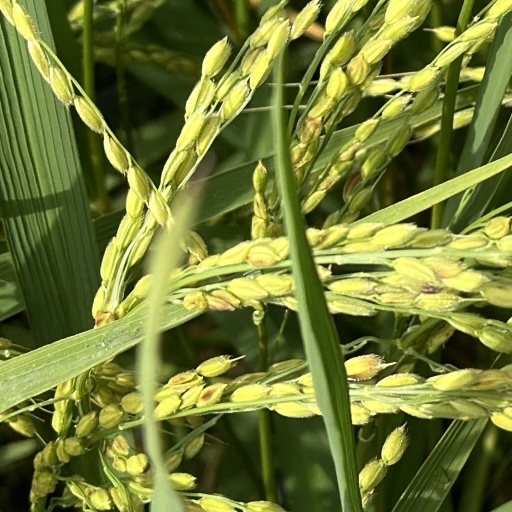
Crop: rice